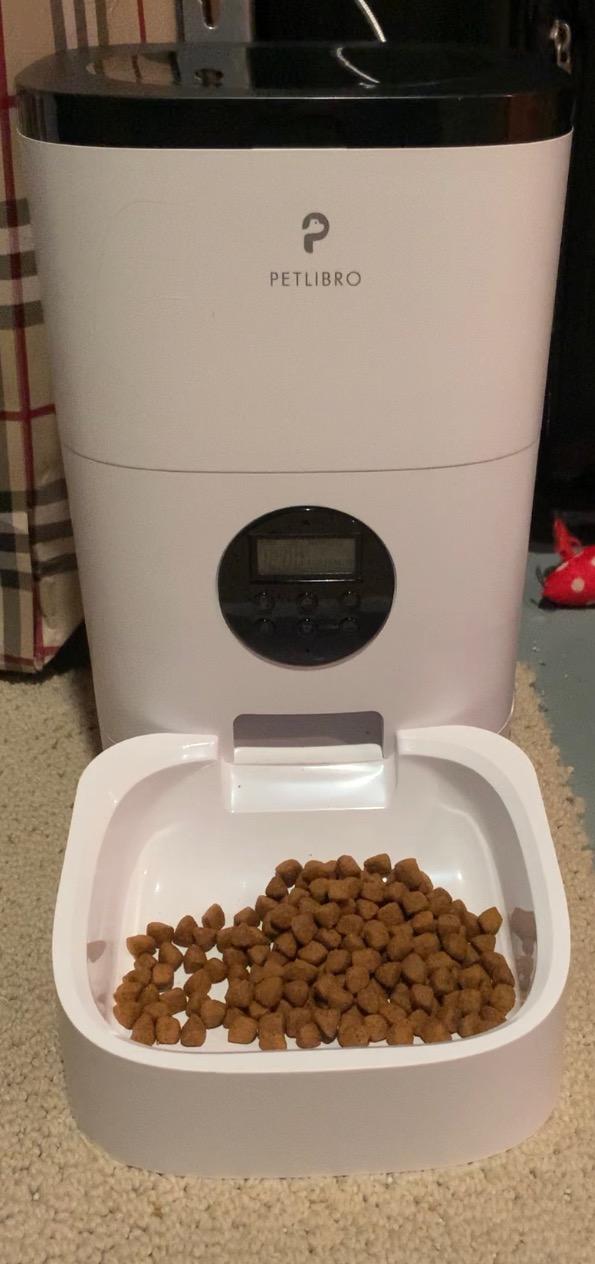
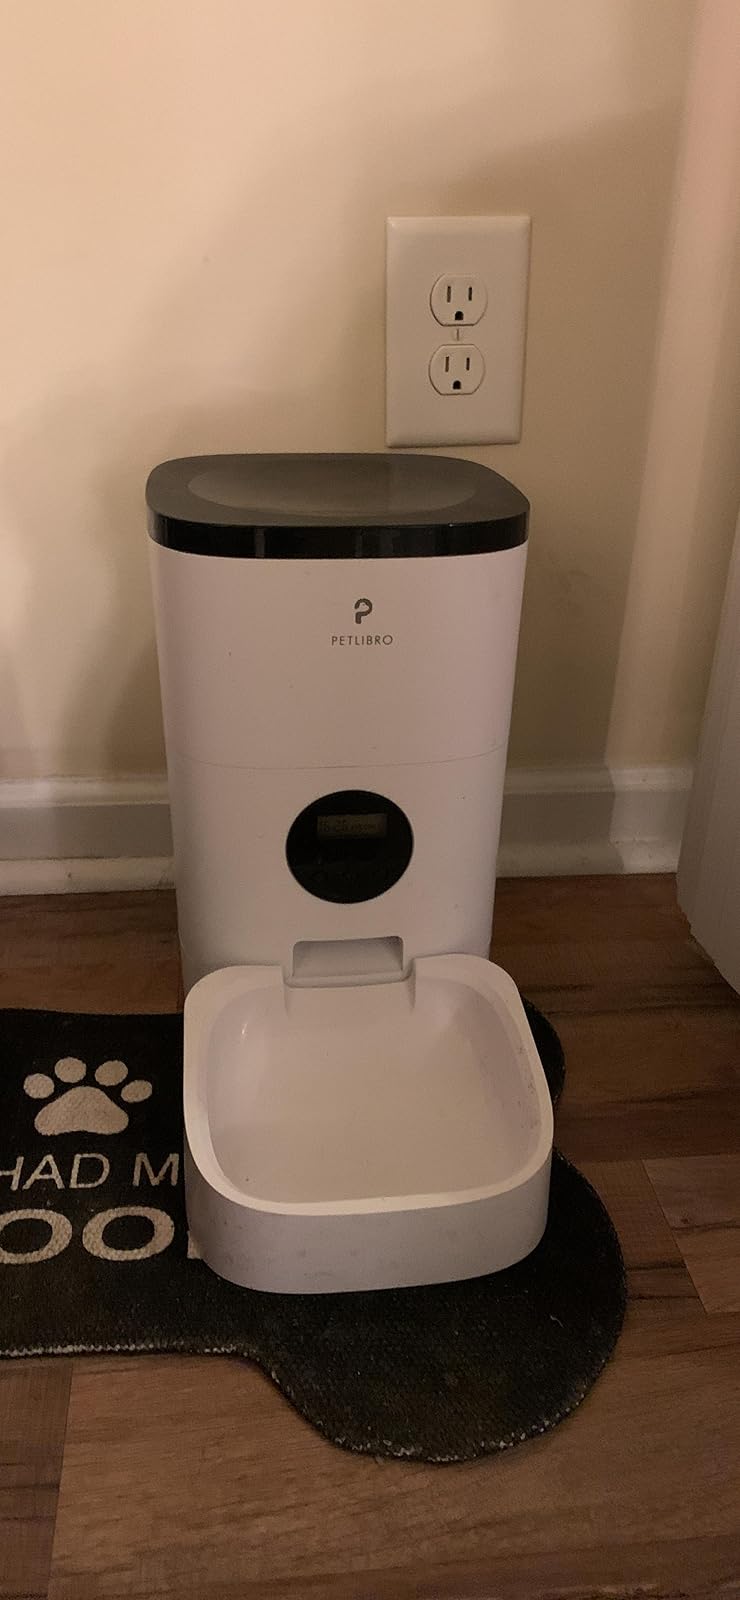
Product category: items_feeder
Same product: yes